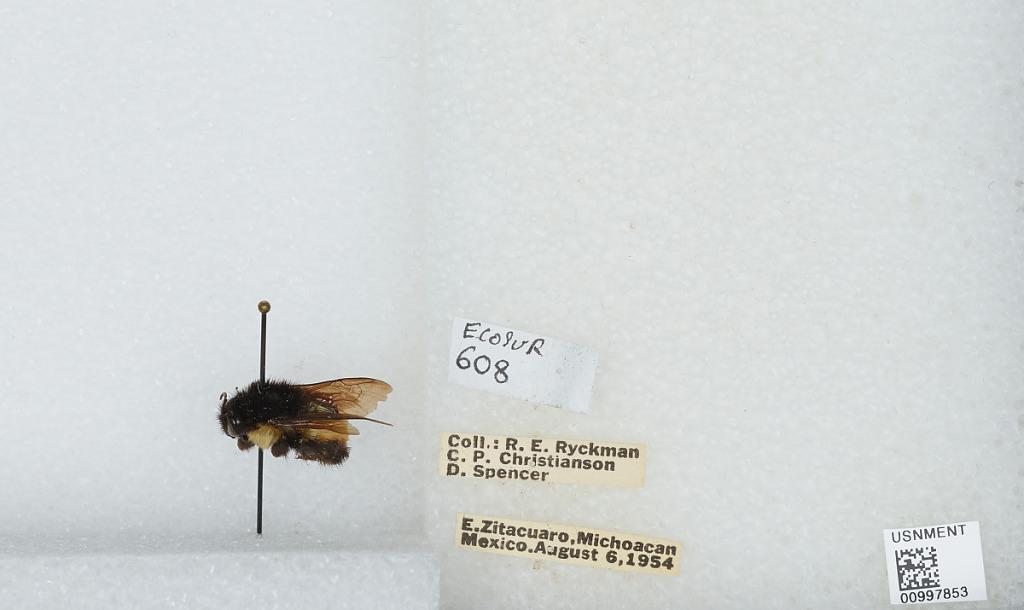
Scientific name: Bombus (Pyrobombus) ephippiatus (Say)
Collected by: R. Ryckman, C. Christianson & D. Spencer
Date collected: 1954-8-6
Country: Mexico
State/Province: Michoacan
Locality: Zitacuaro
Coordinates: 19.4, -100.37